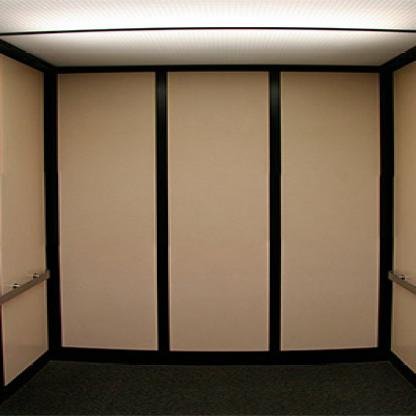
Scene: Indoor